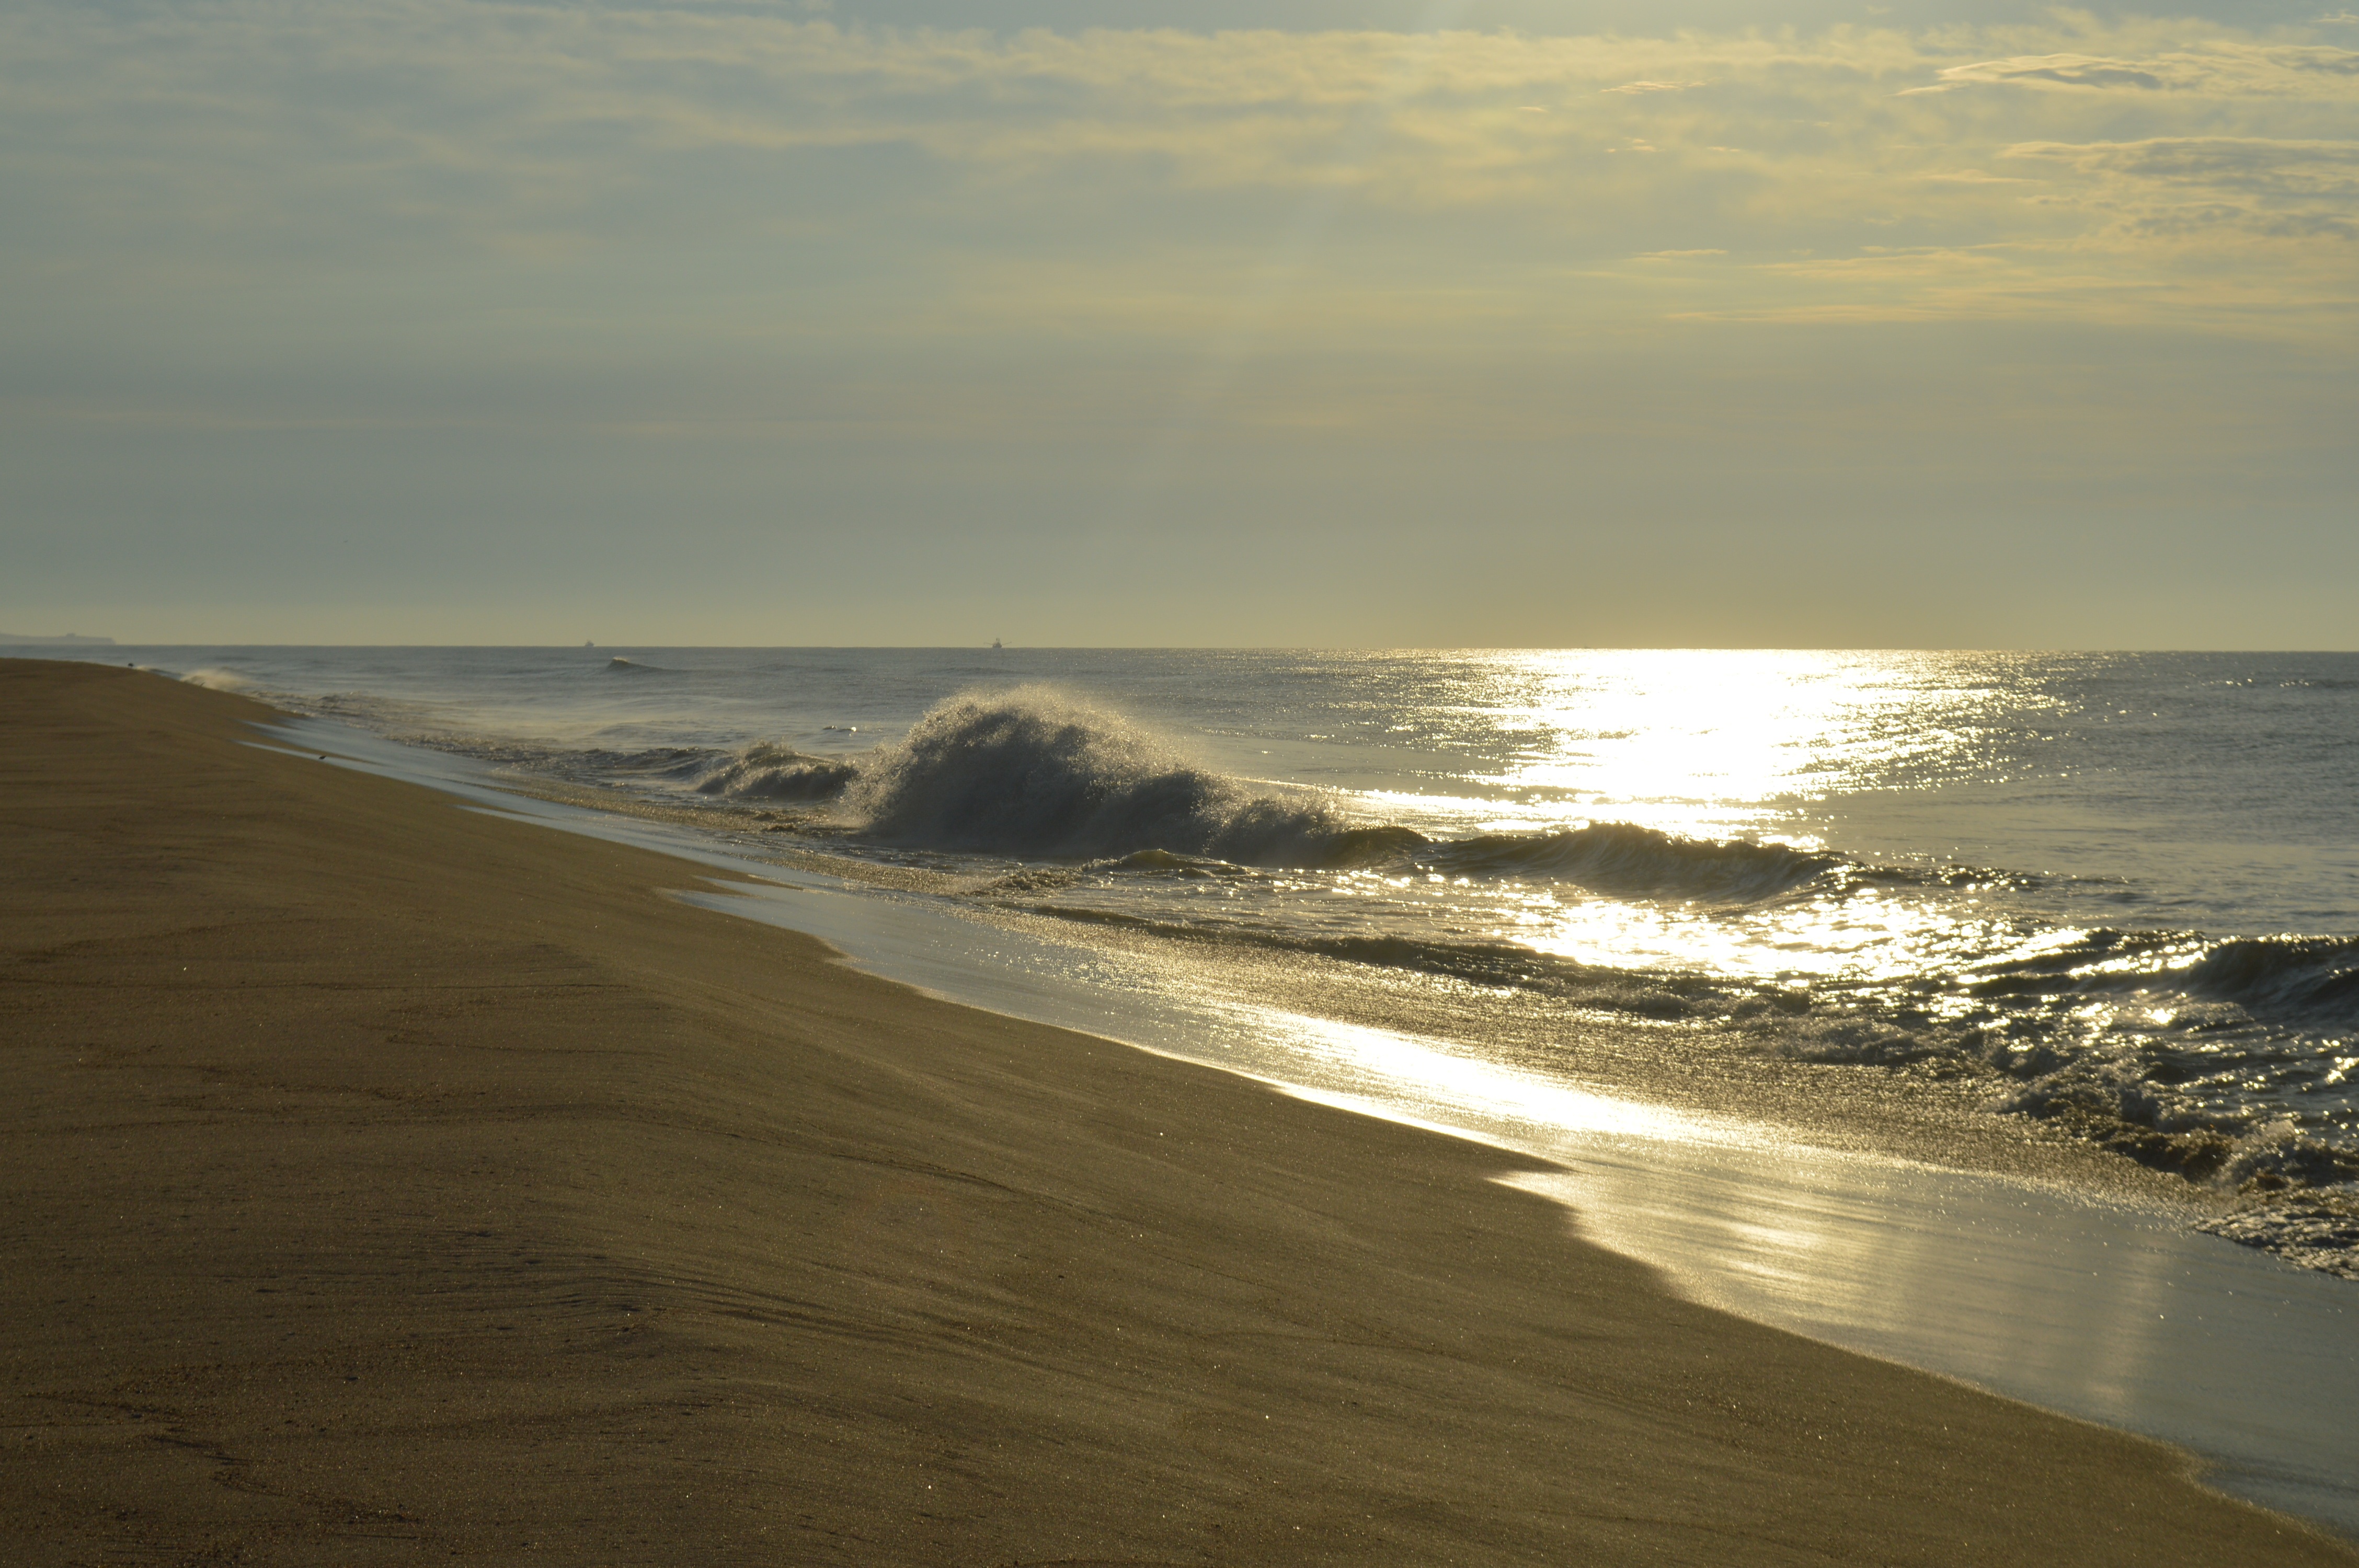
beach, sea, coast, sand, ocean, horizon, cloud, sunrise, sunset, sunlight, morning, shore, wave, dawn, dusk, tranquility, scenery, bay, material, body of water, waves, habitat, cape, montauk, wind wave